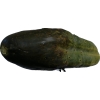
Label: cucumber